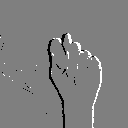
ASL letter: t